Carl Sagan

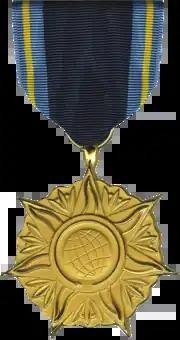
NASA Distinguished Public Service Medal

In 1997, the Sagan Planet Walk was opened in Ithaca, New York. It is a walking-scale model of the Solar System, extending 1.2 km from the center of The Commons in downtown Ithaca to the Sciencenter, a hands-on museum. The exhibition was created in memory of Carl Sagan, who was an Ithaca resident and Cornell Professor. Professor Sagan had been a founding member of the museum's advisory board.